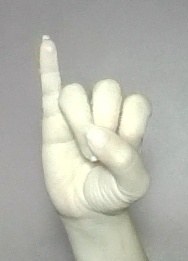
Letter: meem